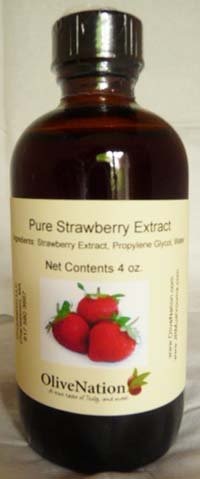
Item Name: Olivenation Strawberry Extract - Rich Flavor for Beverages, Ice Cream, Fillings, Sauces, Frosting & Dressing - Non-GMO, Gluten Free, Kosher & Vegan - 16 ounces
Bullet Point 1: Enhanced Strawberry Flavor: Indulge in the delightful essence of fresh strawberries with our premium strawberry extract, offering an authentic taste that will satisfy your cravings for the real fruit.
Bullet Point 2: Versatile Culinary Companion: Elevate your culinary creations by adding our strawberry extract to ice creams, cakes, fruit salads, and more, imparting a burst of intense strawberry goodness to every bite.
Bullet Point 3: Perfect for Homemade Baked Goods: Elevate your homemade strawberry cakes and preserves with the natural strawberry extract, enriching their taste and making them even more irresistible to your taste buds.
Bullet Point 4: Thoughtfully Crafted Ingredients: Our strawberry extract is made with high-quality ingredients, including strawberry extractives, alcohol, water, and natural flavors, ensuring a superior and authentic taste in every drop.
Bullet Point 5: Convenient and Flavorful: With our strawberry extract, you can conveniently enjoy the delectable taste of strawberries in a concentrated form, allowing you to infuse your favorite recipes with the essence of this beloved fruit effortlessly.
Value: 16.0
Unit: Ounce

Price: 44.92